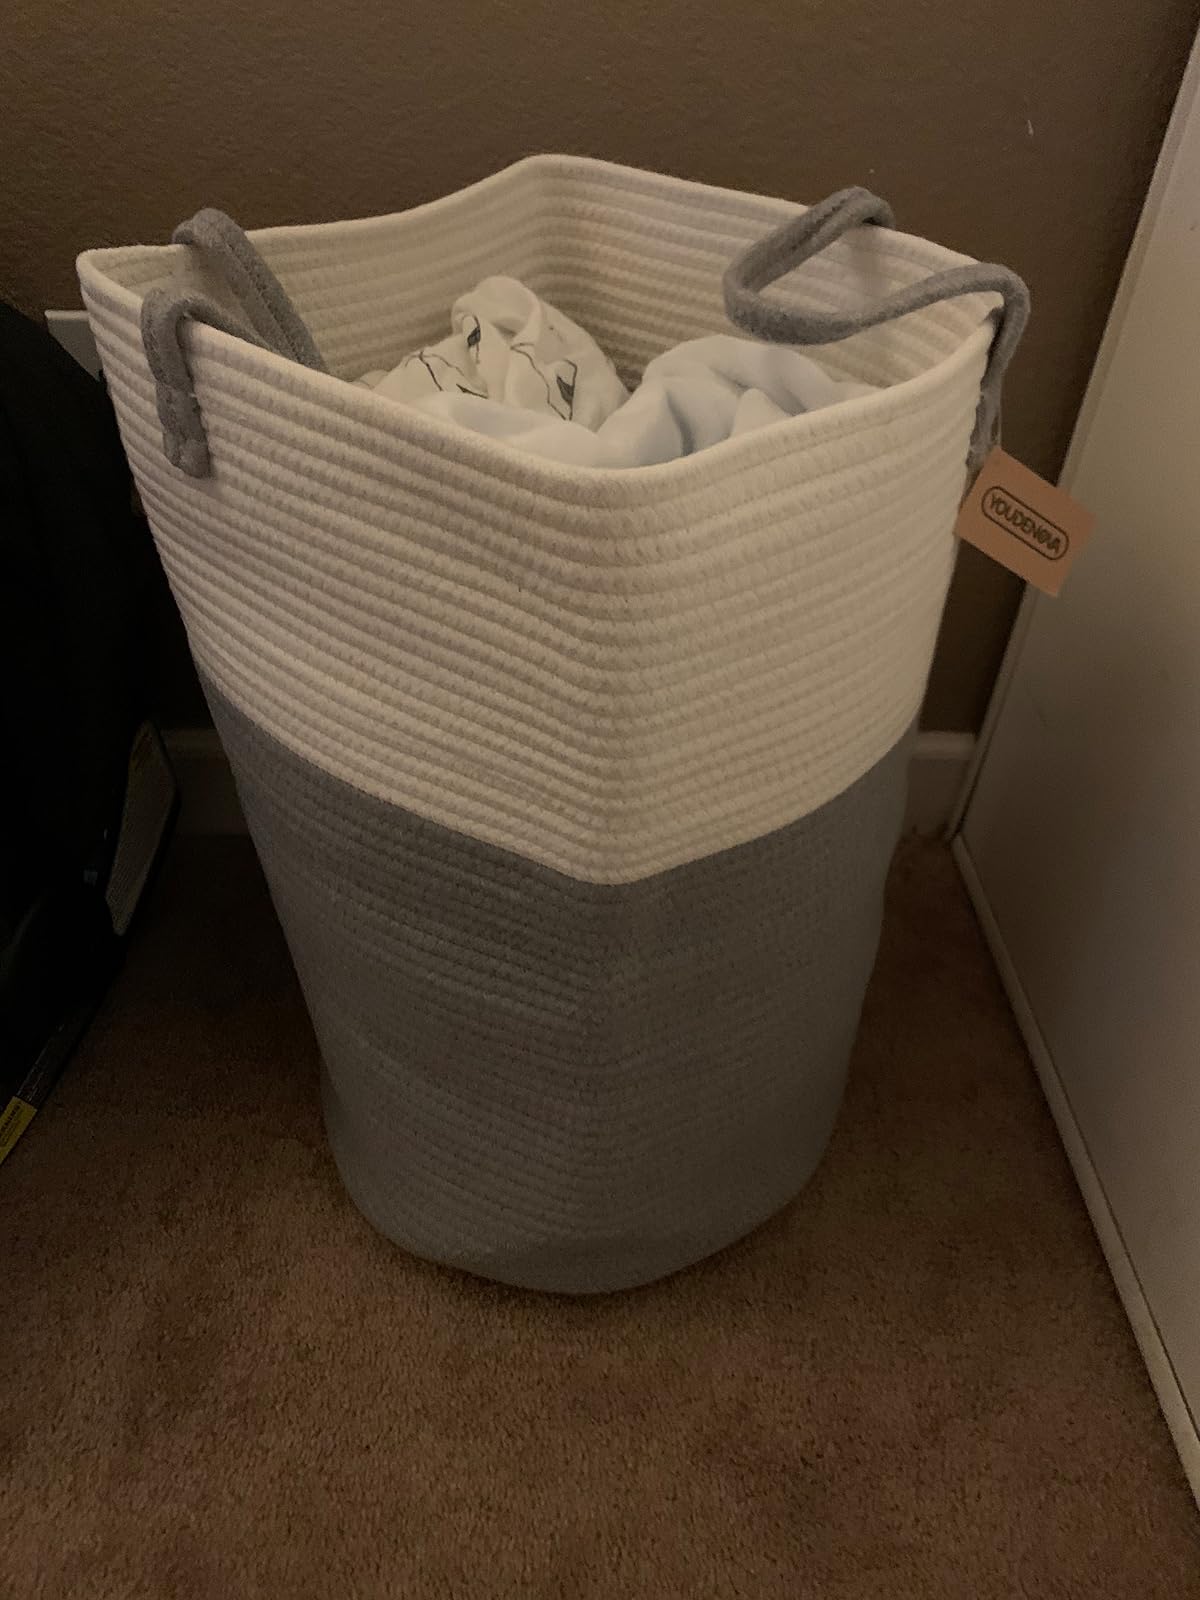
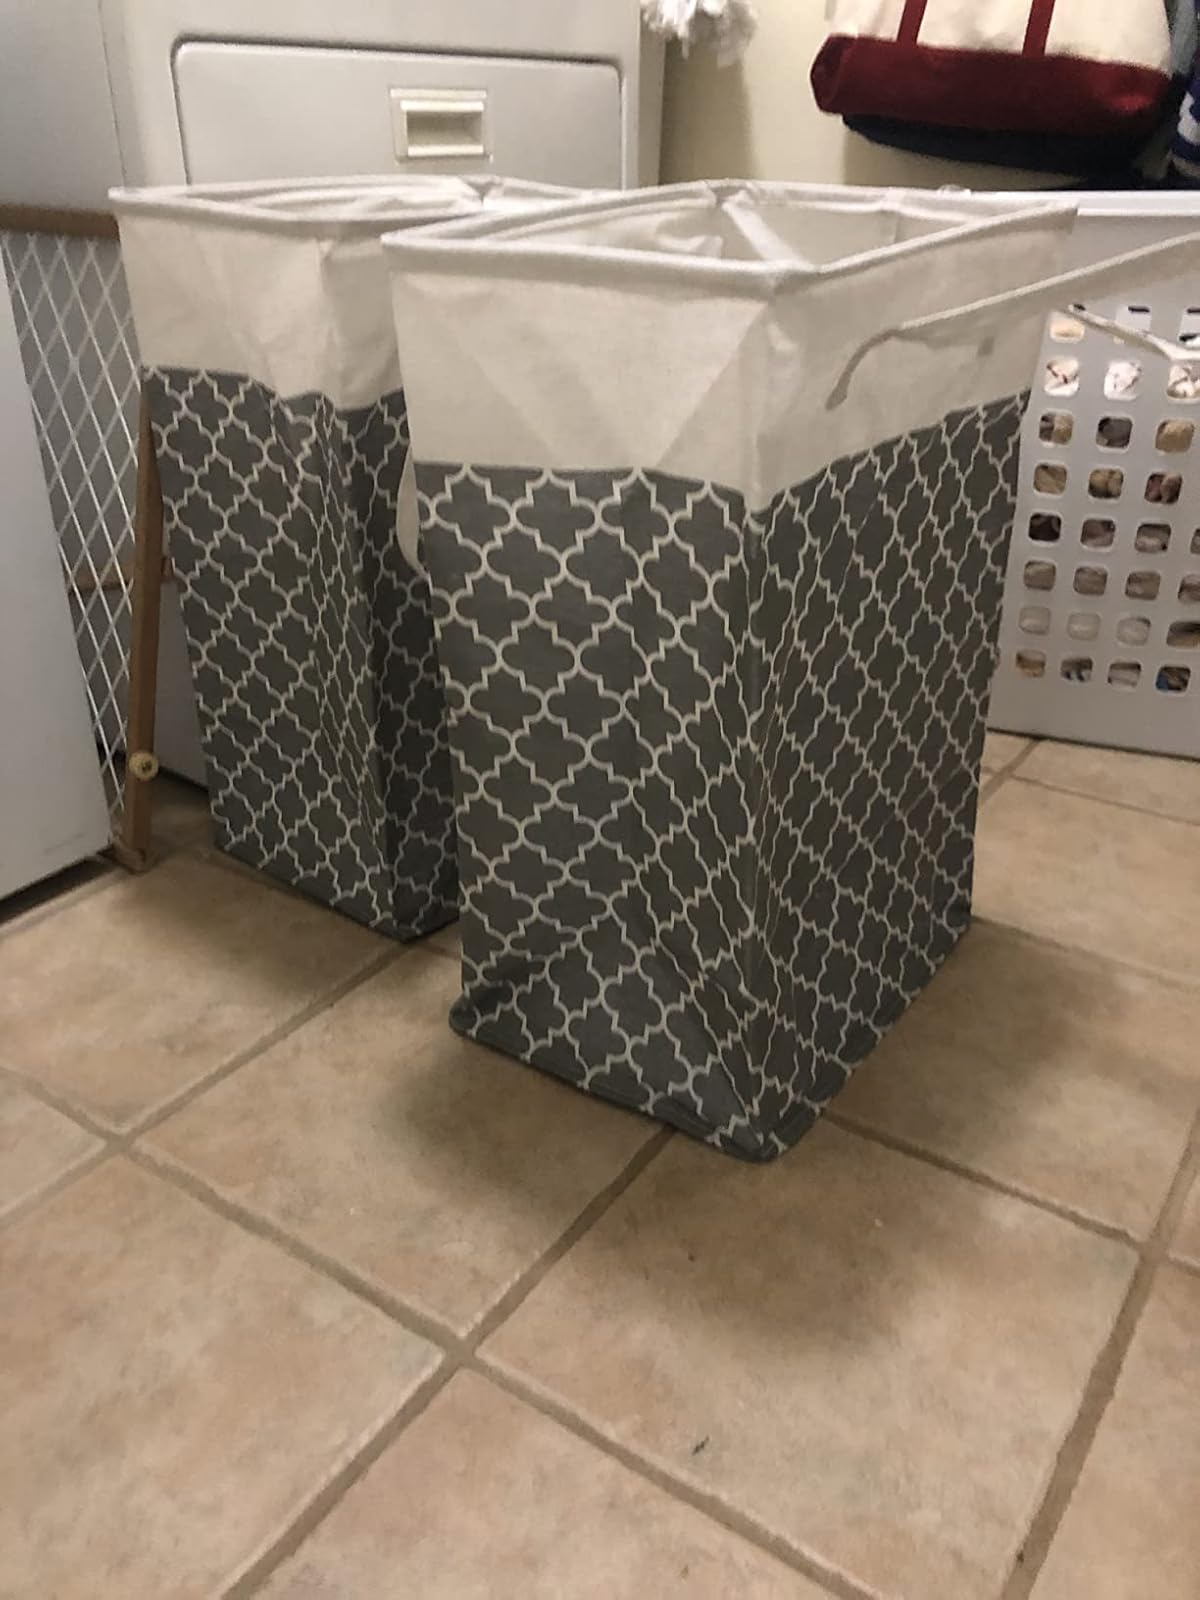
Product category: items_hamper
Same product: no